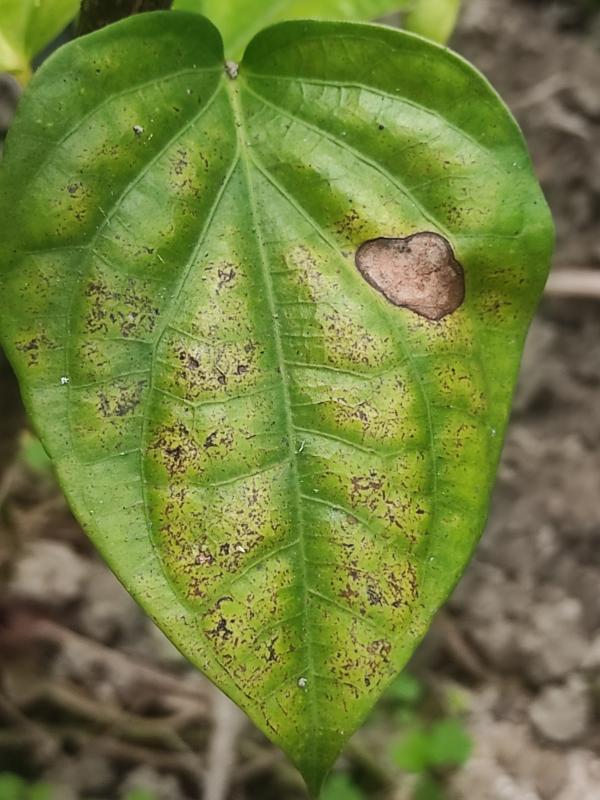
Label: Fungal_Brown_Spot_Disease